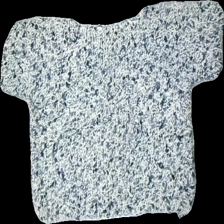
View: back
Type: Sweater
Category: Ladies
Brand: Missing
Colors: Blue, White
Material: 80% Cotton 20% Wool
Pattern: Other
Cut: Regular
Season: All
Stains: Minor
Price range: 100-150
Recommended usage: Reuse
Description: Home made